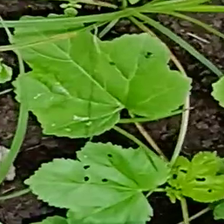
Weed species: Little_Mallow(Malva parviflora)